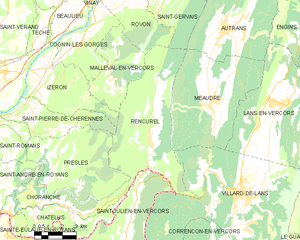
Rencurel est une commune française située dans le département de l'Isère en région Auvergne-Rhône-Alpes